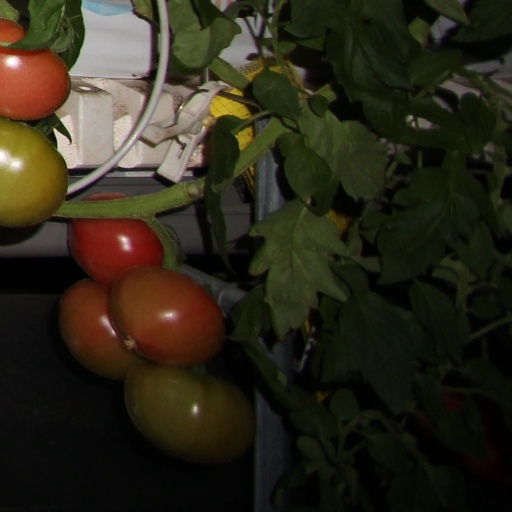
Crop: tomato